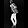
Label: Trouser